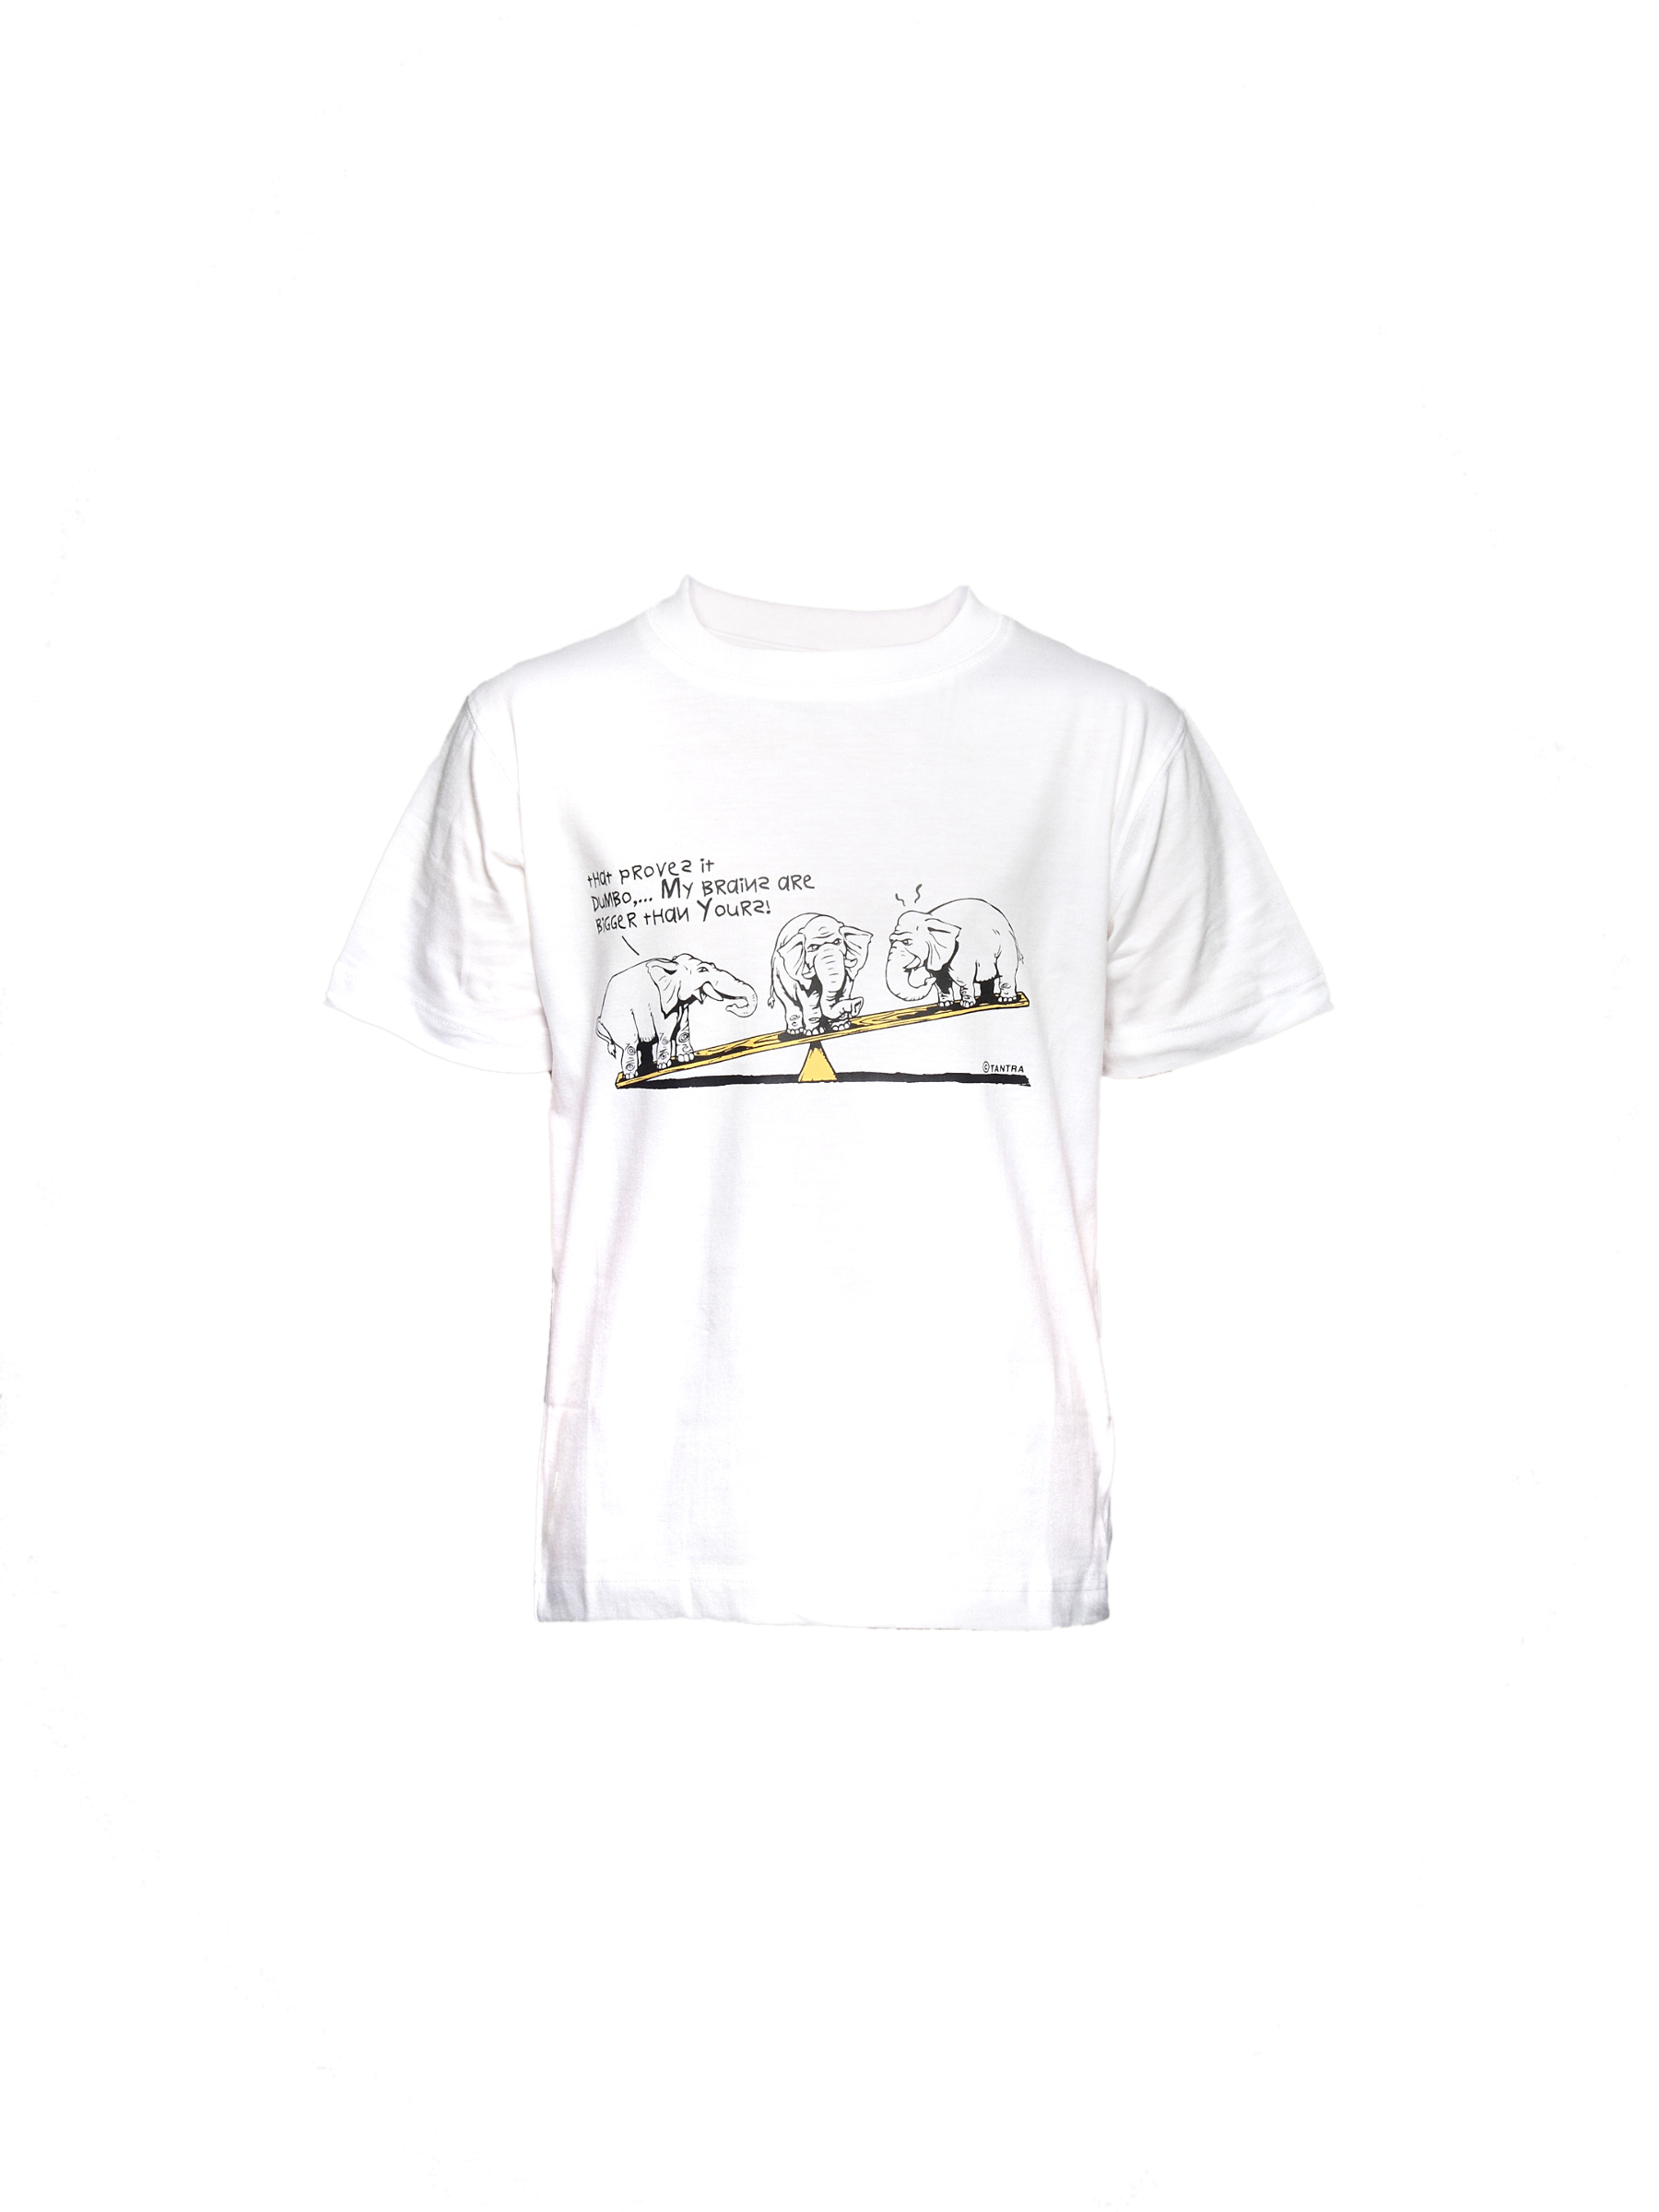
Tantra Kid's Unisex 3 Elephants White Kidswear
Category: Apparel / Topwear / Tshirts
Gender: Unisex
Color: White
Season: Summer 2011
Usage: Casual